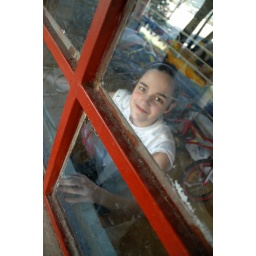
Lauren peers through the window as she paints some trim in the boys' bedroom at Douglas.